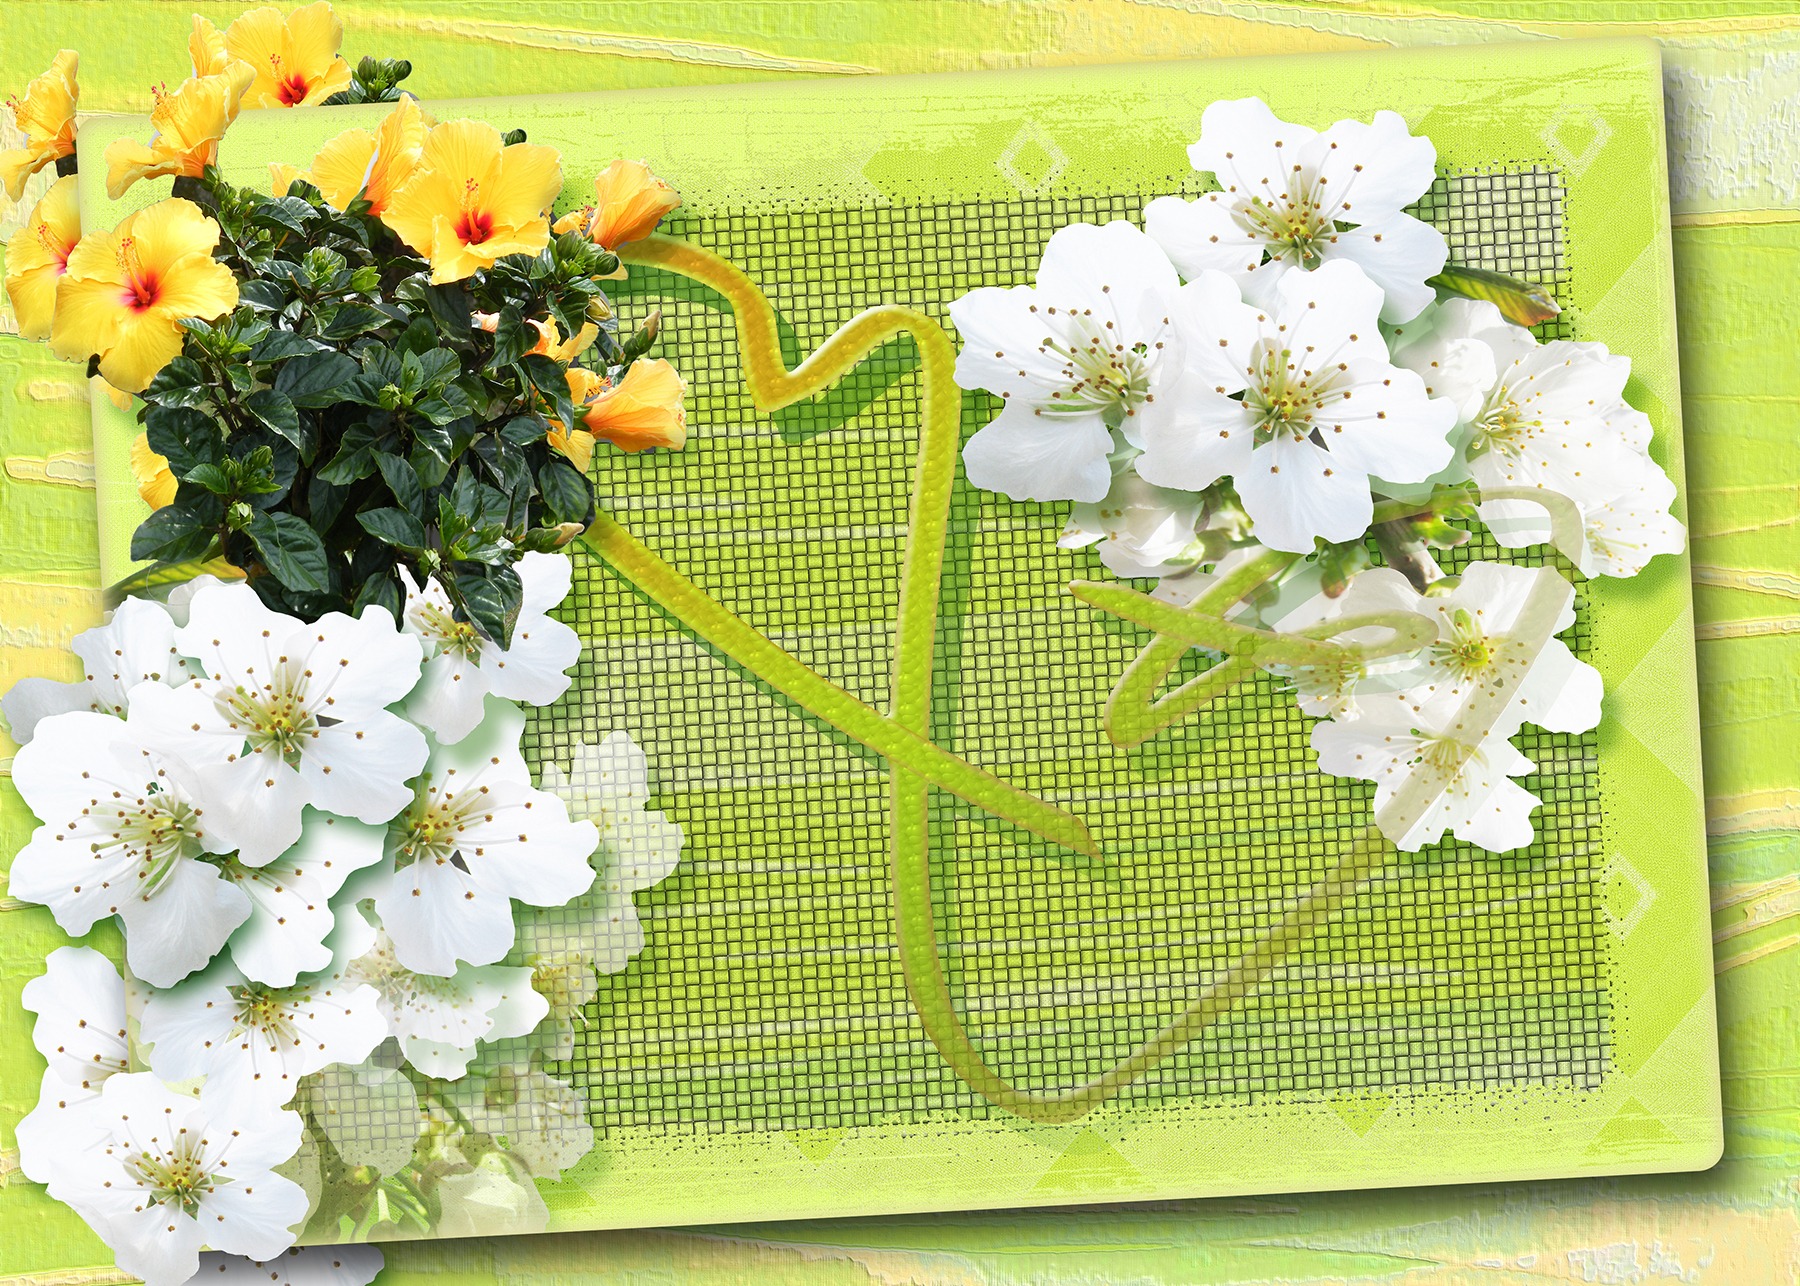
plant, flower, love, heart, green, romance, flora, hydrangea, art, postcard, collage, welcome, easter, bands, loop, greeting card, floristry, recognition, valentine's day, coupon, flowering plant, happy easter, flower bouquet, floral design, easter greeting, land plant, flower arranging, warm ostergr e